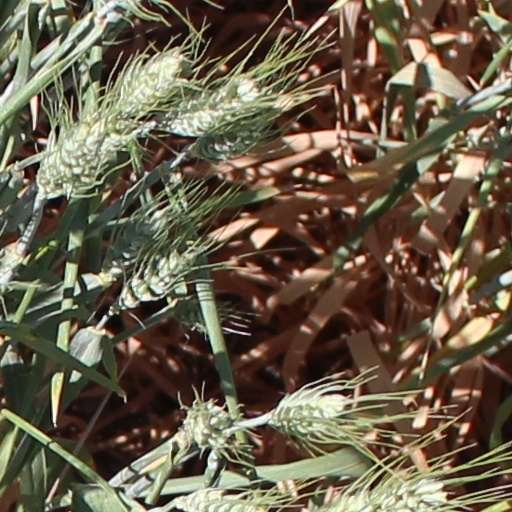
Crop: wheat